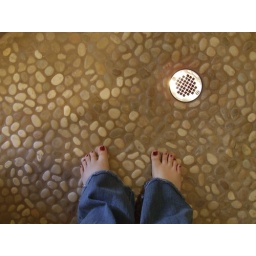
shower floor in the house my friend Traci renovated.